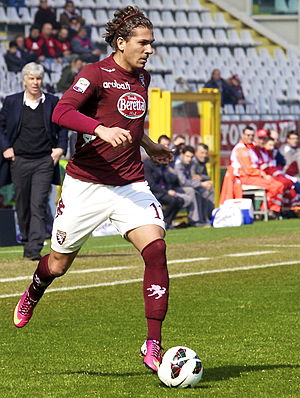
Alessio Cerci
Cerci playing for Torino in 2013
Alessio Cerci er en professionel fodboldspiller fra Italien. Han spiller som fløj eller angriber for Serie A-klubben AC Milan og det italienske fodboldlandshold. Han startede sin professionelle fodboldkarriere i Roma, for hvem han spillede fire gange inden han tog på lån hos Brescia, Pisa og Atalanta. Han returnerede til Roma i 2009, hvor han spillede sporadisk under Claudio Ranieri og blev solgt til Fiorentina i august 2010. I Firenze havde Cerci et anstrengt forhold til fansene. I juni 2012 skrev han under med Torino, hvor han har haft stor succes.